Ohio Cup

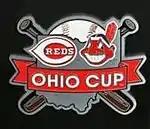
The former logo for the Ohio Cup.

In 1997 the Ohio Cup match series was discontinued with the introduction of interleague play and games between the Indians and the Reds continued as the "Battle of Ohio" series. The Indians and Reds first met on June 16, 1997 at Jacobs Field, in front of a sellout crowd of 42,961. Cleveland starting pitcher Orel Hershiser struck out lead off hitter Deion Sanders. Indians' designated hitter Kevin Seitzer recorded the first ever hit in a Battle for Ohio game when he doubled in the bottom of the first inning. Pokey Reese recorded the series first ever run, scoring in the bottom of the second inning for the Reds. Manny Ramírez hit the first Buckeye Series home run in the bottom of the ninth, but it was not enough to prevent the Reds winning the inaugural game 4–1.